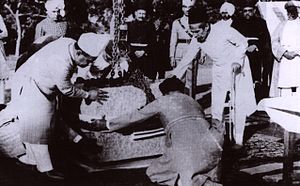
Hyderabad (fyrstestat) / Samfund / Sundhed
Nedlæggelse af grundstenen for Government Nizamia General Hospital, også kaldet Government Unani Hospital, i 1933. Nizam Asaf Jah VII til venstre.
Hyderabad var en stat på det indiske subkontinent. Staten blev etableret i 1724 og eksisterede frem til 1948, hvor den blev indlemmet i Indien. Staten var den største af de indiske fyrstestater i kolonitidens Indien, og havde i 1947 en befolkning på over 16 millioner. Den blev regeret af en hersker med titlen nizam. Herskeren var muslim, mens befolkningen overvejende var hinduer. Byen Hyderabad var landets hovedstad.